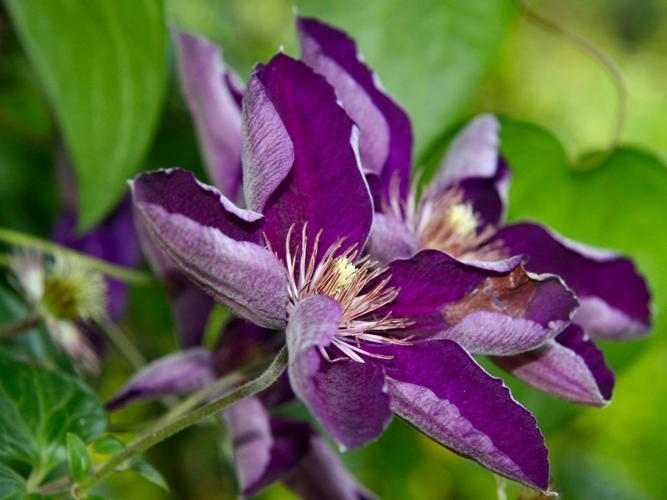
Label: clematis